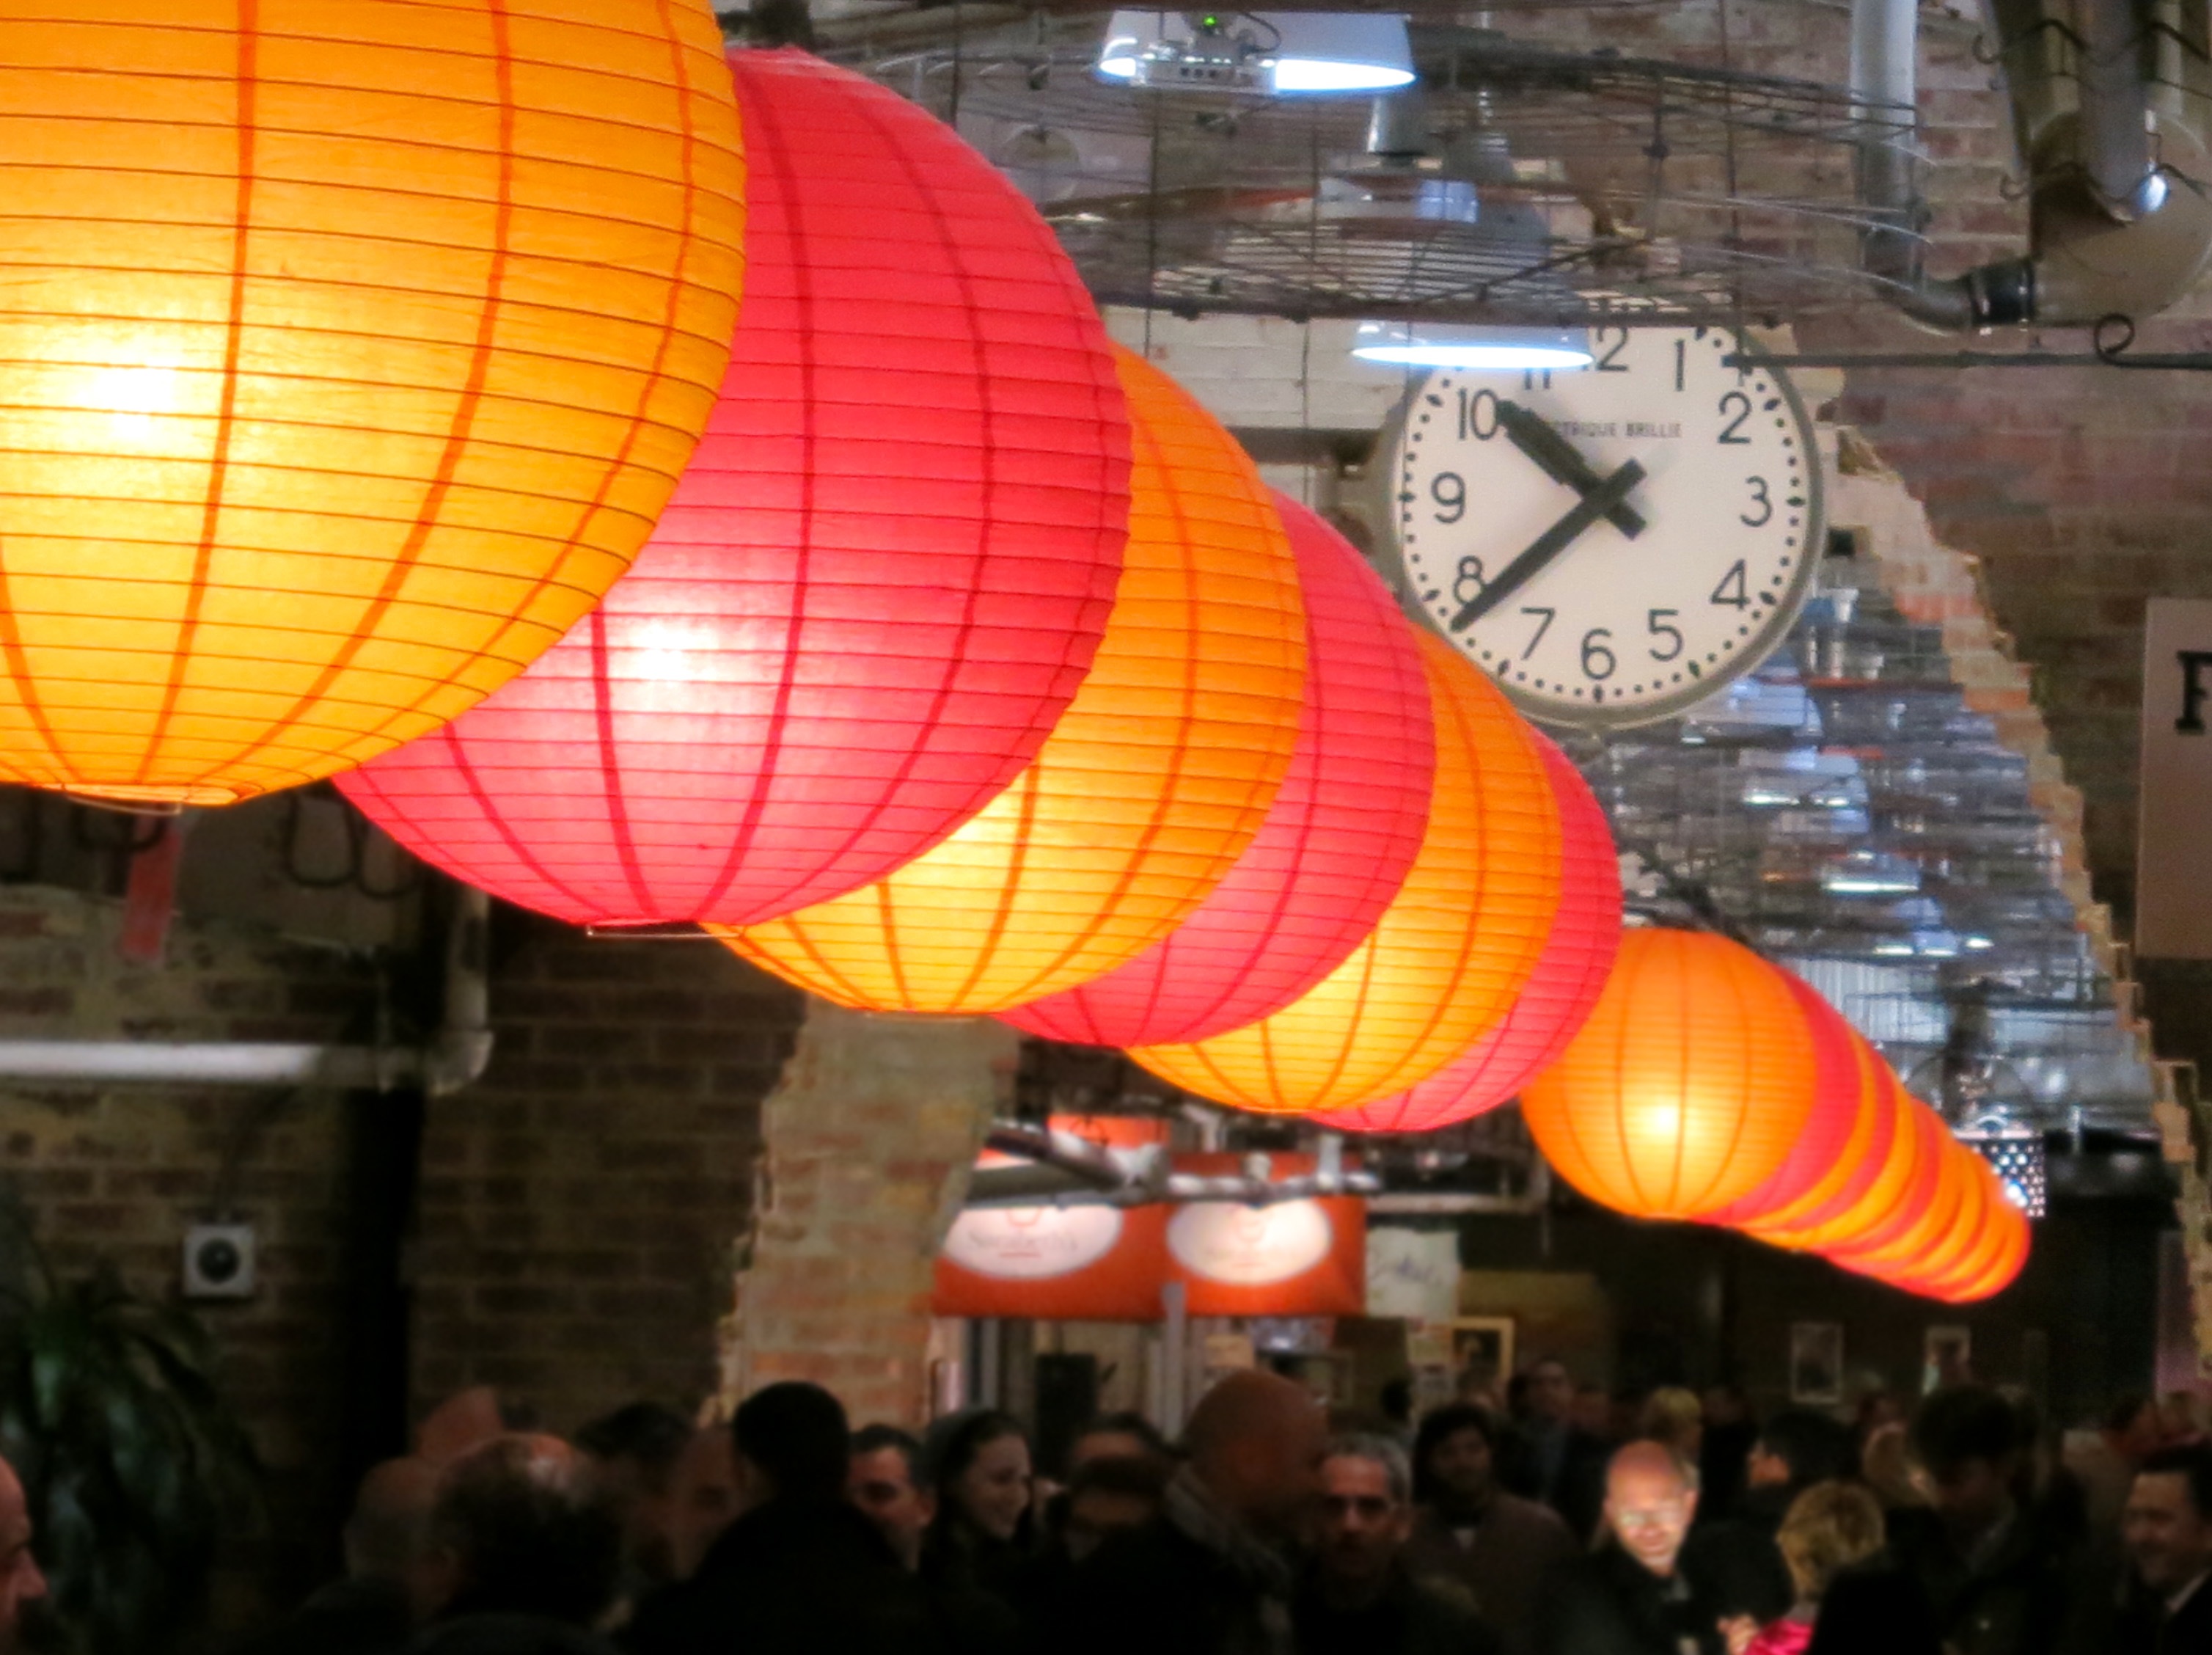
balloon, hot air balloon, aircraft, vehicle, chinese new year